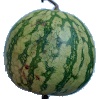
Label: watermelon